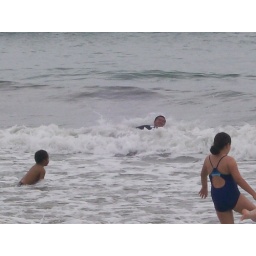
boys in the water